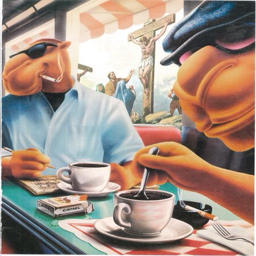
digital art selected for the #